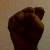
The image shows a hand gesture representing the letter 'S' in Indian Sign Language.